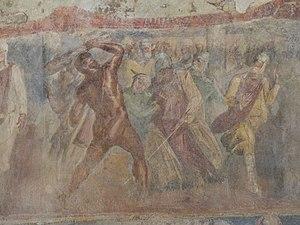
Dans la mythologie grecque, Laomédon, fils d'Ilos et d'Eurydice, est le second roi mythique de Troie, au XIVᵉ siècle av. J.-C. ou au XIIIᵉ siècle av. J.-C. Il est notamment le père de Priam, roi de Troie au cours de la guerre contre les Grecs, et d'Hésione qu'il fait enchaîner à un rocher, la sacrifiant au monstre marin Céto, envoyé de la colère de Poséidon. Elle est sauvée grâce à l'intervention d'Héraclès. Il fait bâtir le mur qui protège sa ville par les dieux Apollon et Poséidon. Refusant de les rétribuer, il attire leur courroux sur lui et ses sujets. Son histoire met souvent en avant sa mauvaise foi et ses parjures à l'encontre des dieux et d'Héraclès. Sa légende préfigure la guerre de Troie.